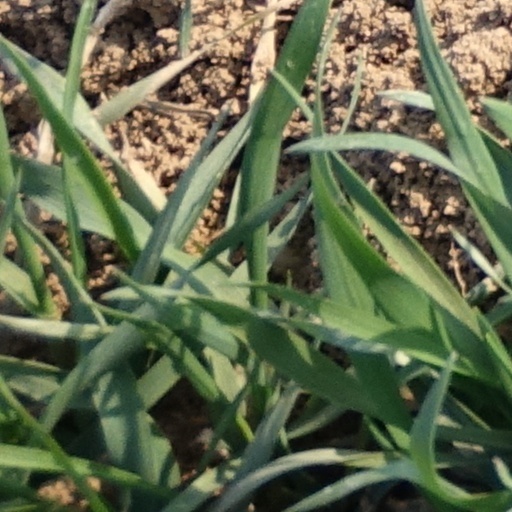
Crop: wheat